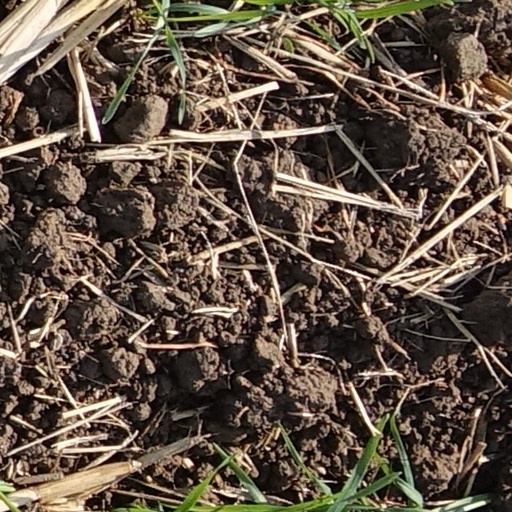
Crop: wheat